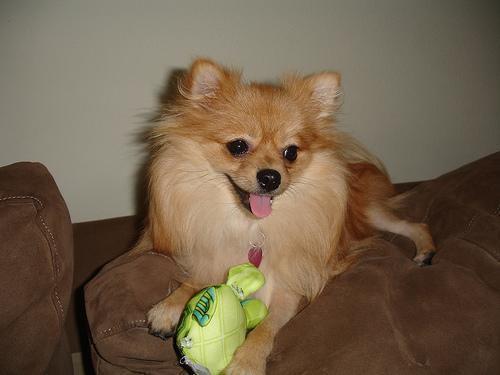
Pomeranian